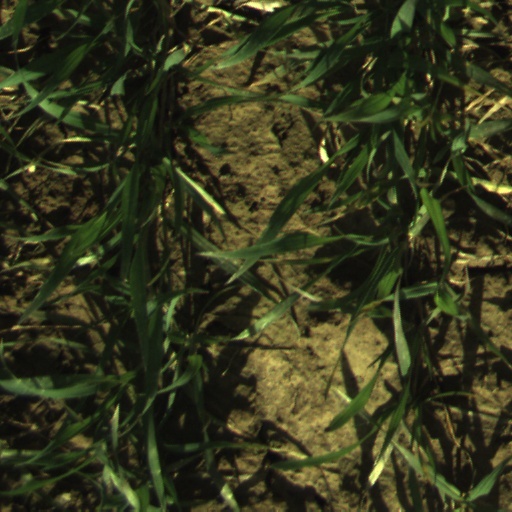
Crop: wheat